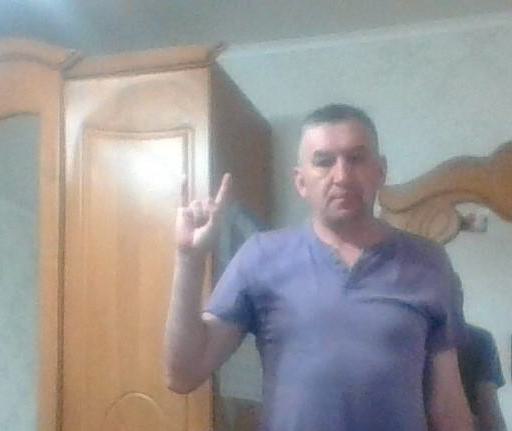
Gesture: rock